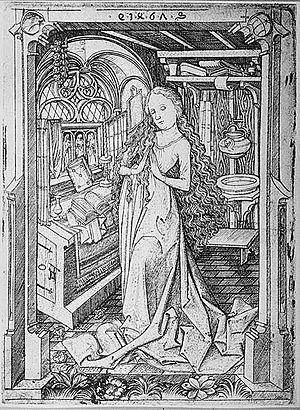
Le Maître E. S. est un graveur, orfèvre et dessinateur allemand anonyme du gothique tardif, né vers 1420 et mort vers 1468, actif dans la région du Rhin supérieur.